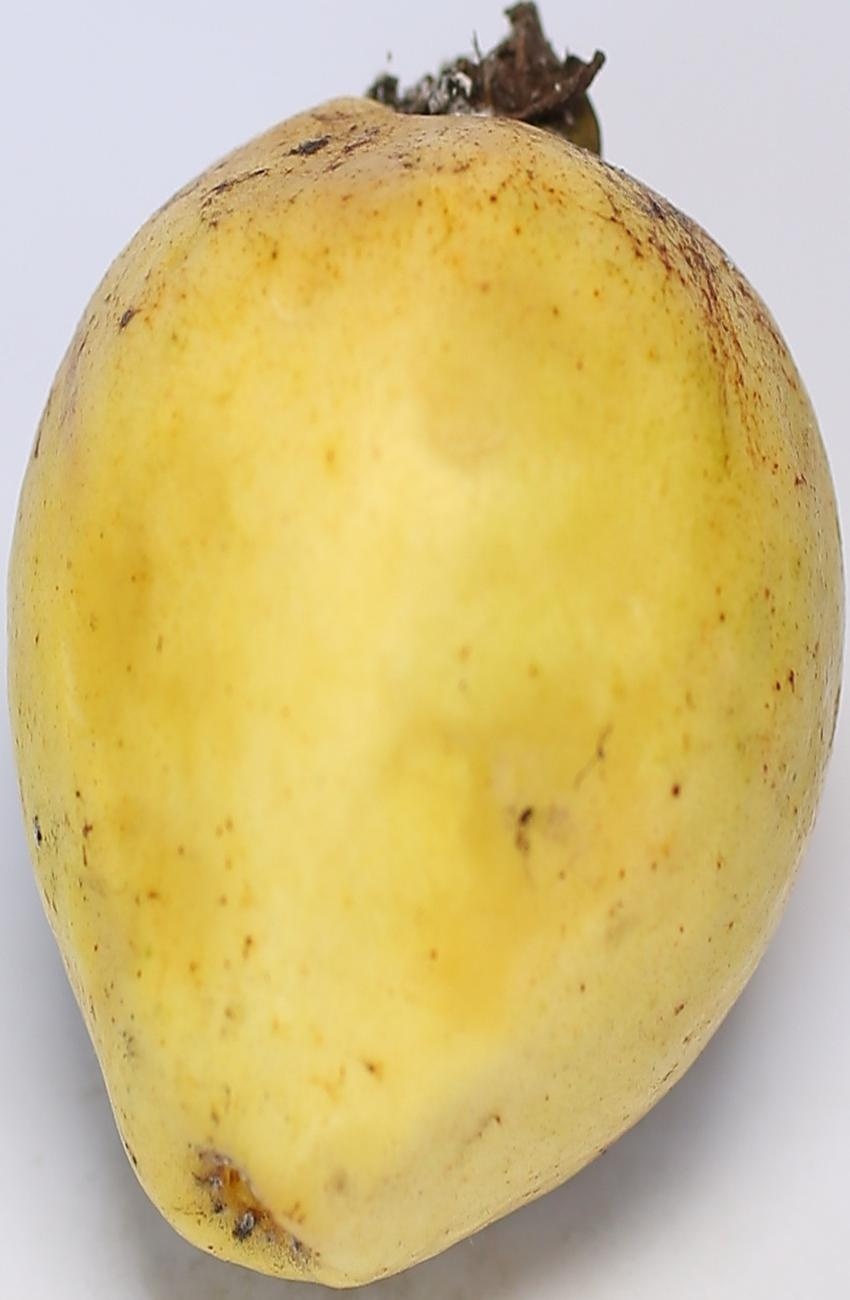
Maturity: ripe
Variety: riyali